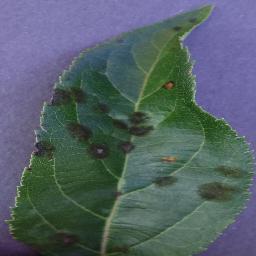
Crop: apple
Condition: scab